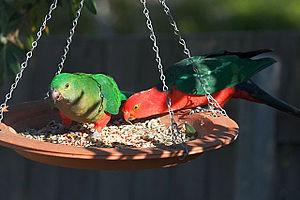
La Perruche royale est une espèce de perruches endémiques de l'Est de l'Australie